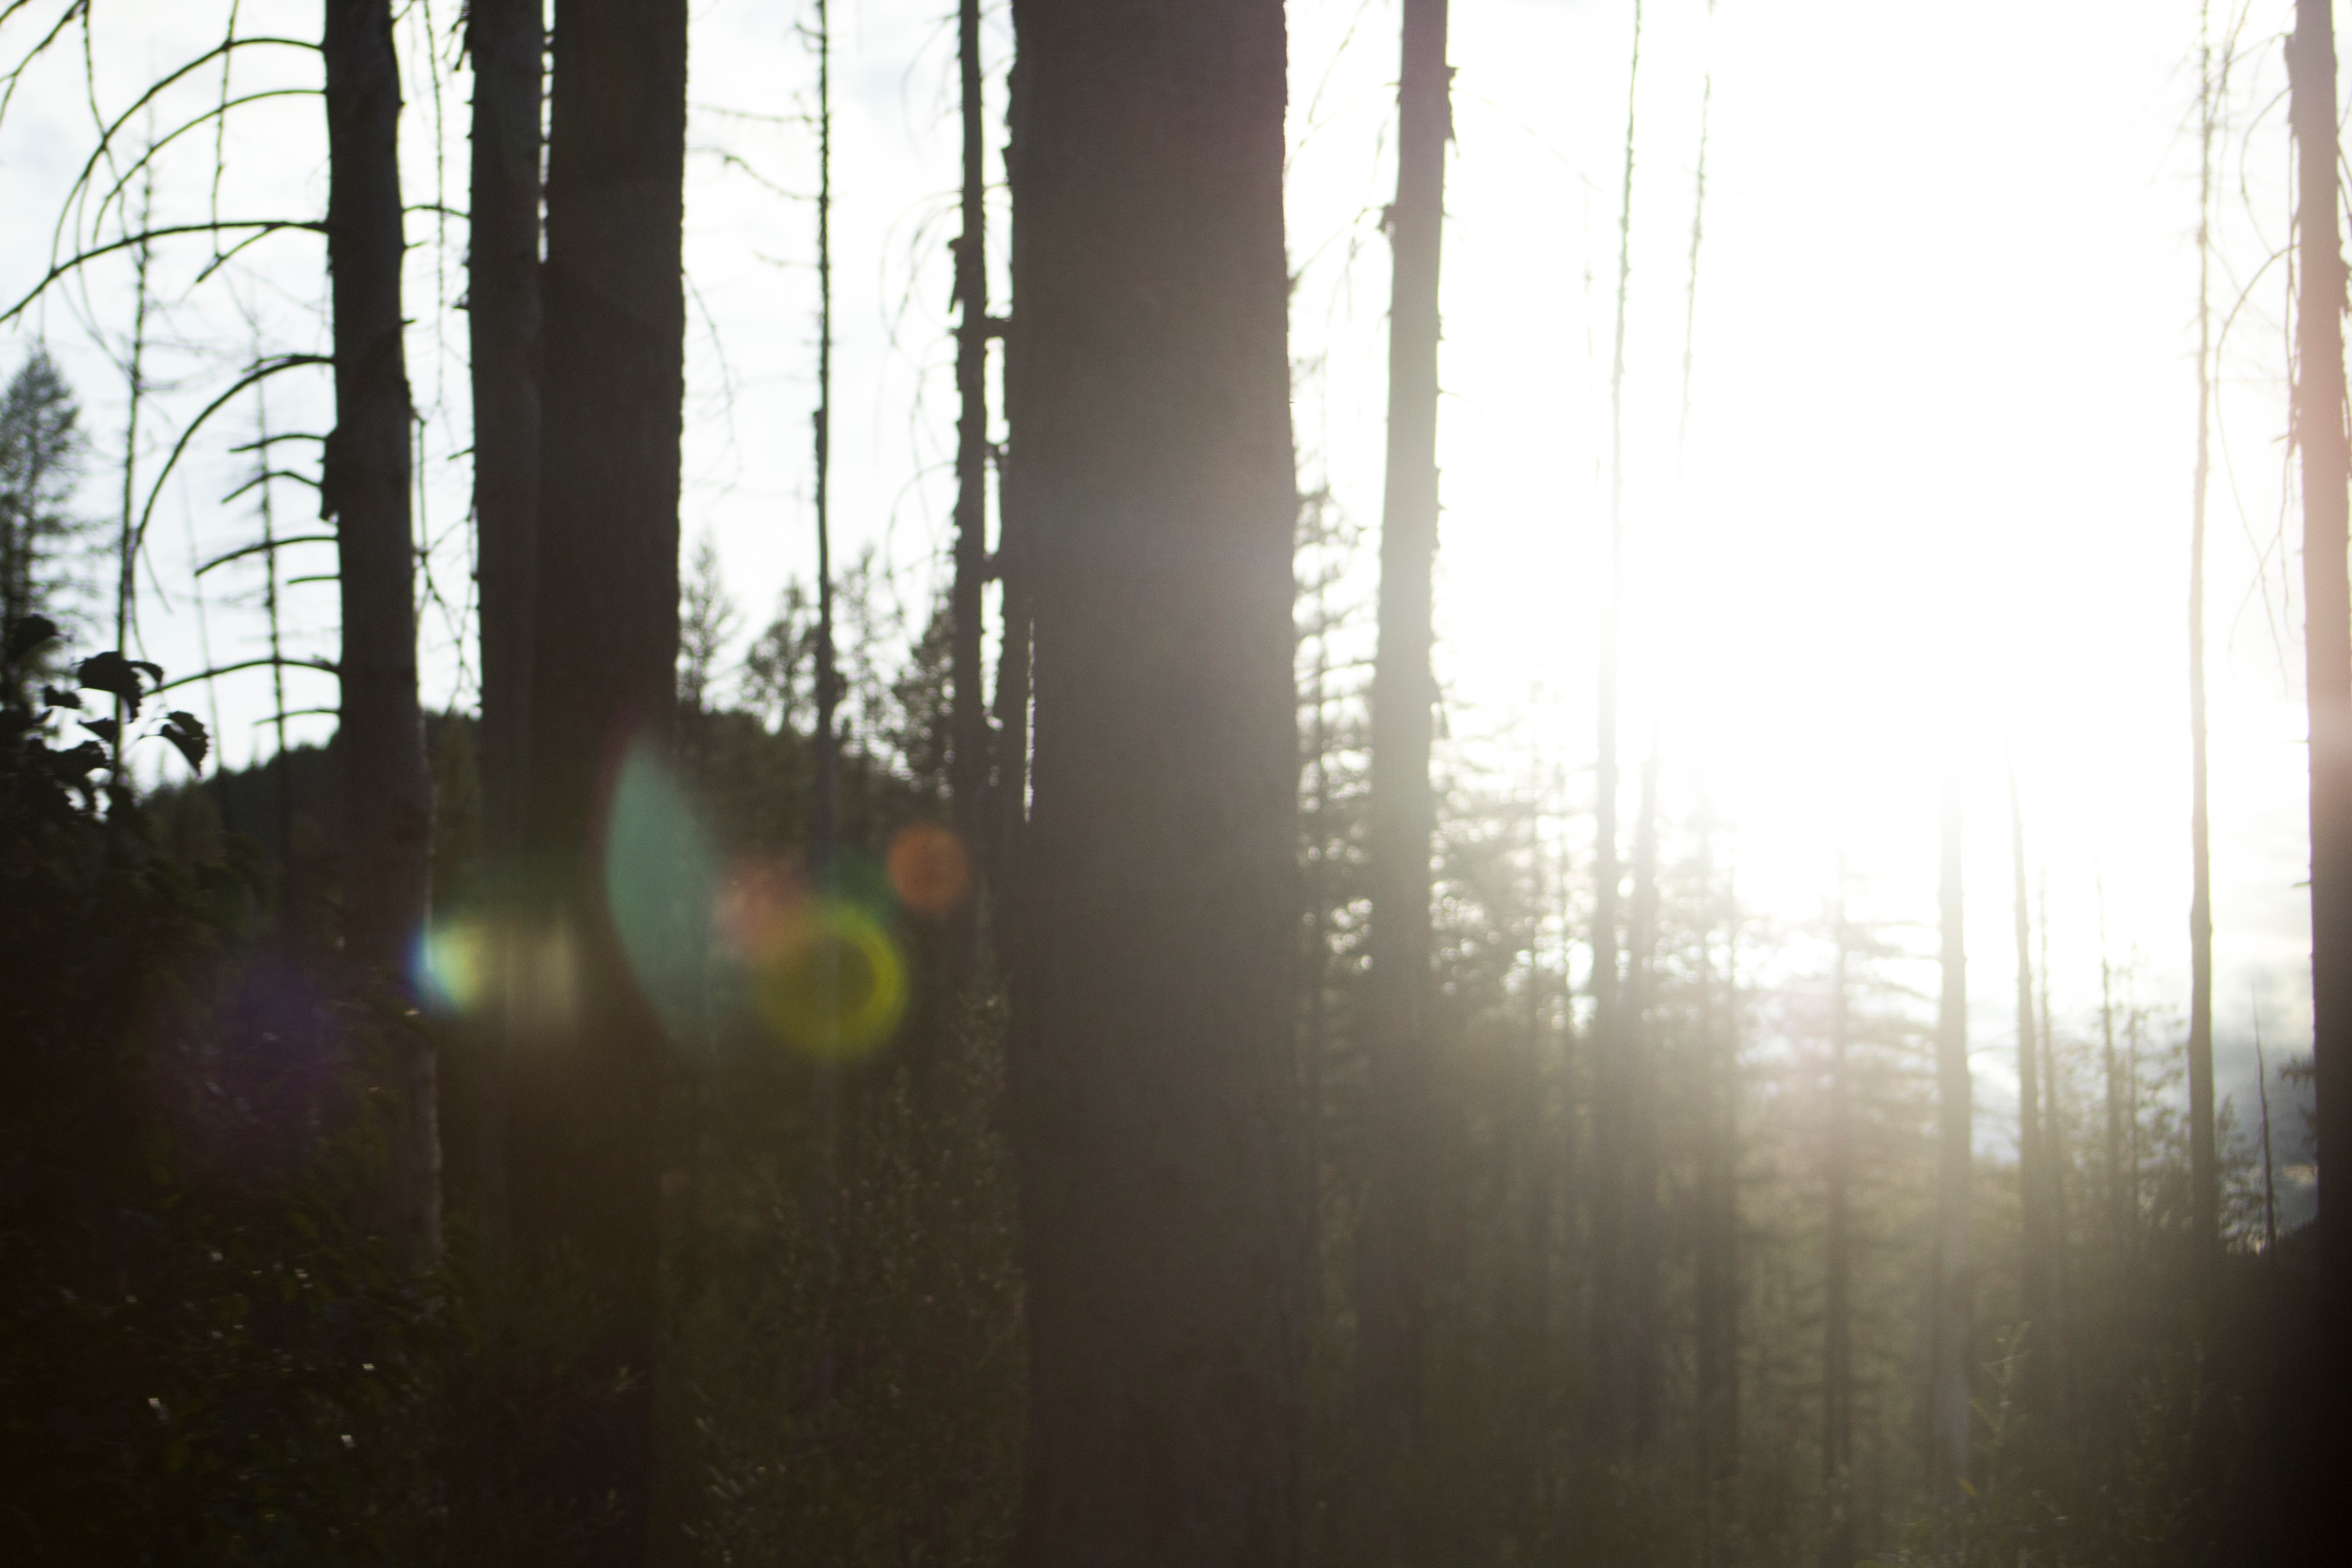
tree, forest, light, fog, mist, sunlight, morning, reflection, weather, darkness, atmospheric phenomenon